Tag (Hebrew writing)

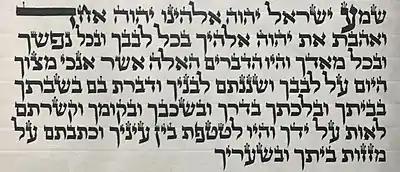
The "Shema" and the "V'ahavta", with "tagin" decorations. The Tetragrammaton, which occurs multiple times, receives "tagin" on the "yodh" and "he" letters.

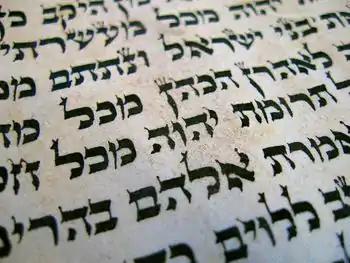
A close-up of a Torah scroll, showing "tagin" decorations on the Hebrew letters. The passage is <a href="http%3A//www.sefaria.org/Numbers.18.27">Numbers 18:27–30

About the 2nd century CE, a work called "Sefer Tagin" ( or ) emerged attributed to Rabbi Akiva which laid out the 1960 places where modified tagin or letter forms occur in a Torah scroll. In it, the locations of letters which receive a number of tagin which differs from the "sha'atnez gatz" tradition, e.g. the initial "beit" of "bereshith" in having 4 tagin as opposed to the usual 1 and the instances of aleph which bear 7 tagin apiece. According to this work, each occurrence of each letter is to be written with between 0 and 7 tagin, as delineated in the lists contained therein.